Victor von Carben

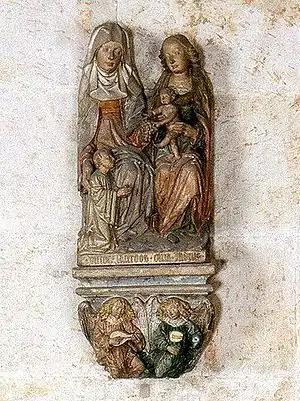
A stone relief memorial, commemorating the converted rabbi Victor von Carben, showing Saint Anne and Saint Mary with Carben kneeling at Anne's feet, looking up at the Christ child, who holds a bunch of grapes out towards him. In Cologne Cathedral, carved ca. 1470.

Victor von Carben, or Victor of Carben (1422–1515) was a German rabbi of Cologne who converted to Catholicism and later became a priest. He endeavored to show his zeal for his new religion by writing against his former coreligionists.